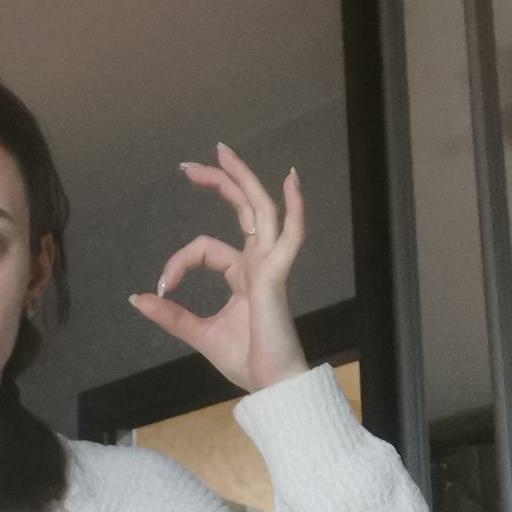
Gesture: ok